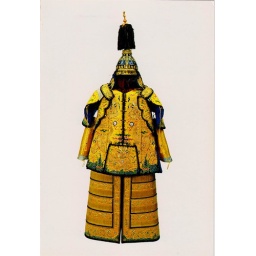
The Kangxi Emperor's padded yellow satin armor with embroidered blue dragons in colorful clouds